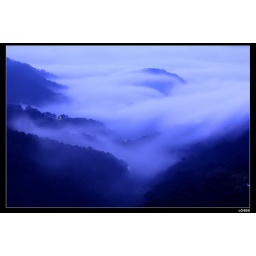
in winter, alway has clouds sea appeared in early moring because the water of the dam